Lithuanian Crusade

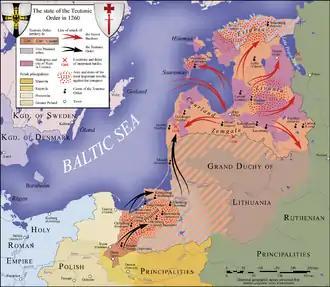
Teutonic State borders in 1226 and 1260, showing how Samogitia divided the order's territories

The Teutonic Order initially planned to incorporate all of Lithuania into the Teutonic State, as it had with Prussia, but those plans faced strong Lithuanian resistance. The Teutonic Order's principal objective was to conquer the Lithuanian lowland region, Samogitia, and build fortresses there to solidify their control. Like a wedge, Samogitia separated the territories conquered by the Teutonic Order and those conquered by the Livonian Order. By subjecting Samogitia, the order would be able to unify its administration of both territories. Starting with the reign of Gediminas, Lithuania also began rapidly expanding eastward, conquering Ruthenian lands and gaining more resources for its long-lasting wars.